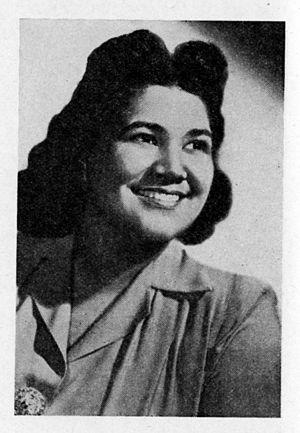
Dorothy Maynor, née le 3 septembre 1910 à Norfolk et morte le 19 février 1996 à West Chester, est une soprano américaine.